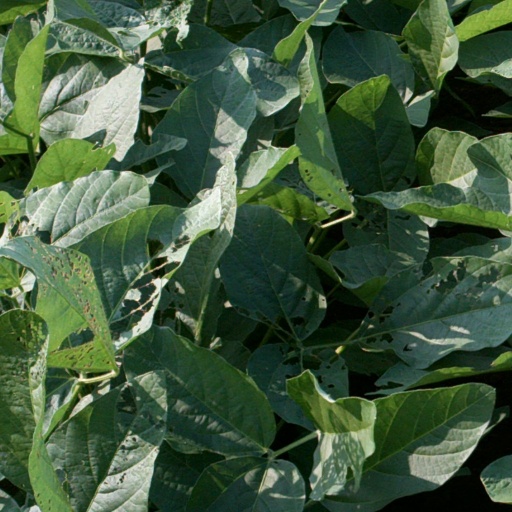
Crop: soybean